Hugh Wyndham (judge)

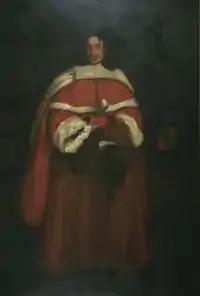
"Sir Hugh Wyndham, Kt., Judge of the Common Pleas" (1602/3-1684), painted by John Michael Wright (c.1617–1694), Guildhall Art Gallery, City of London

Sir Hugh Wyndham SL (1602 – 24 December 1684), of Silton, near Gillingham, Dorset, was an English Judge of the Common Pleas and a Baron of the Exchequer.